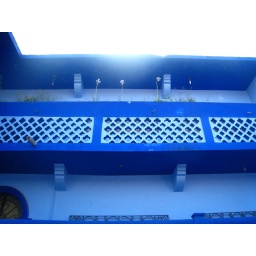
flowers in blue II